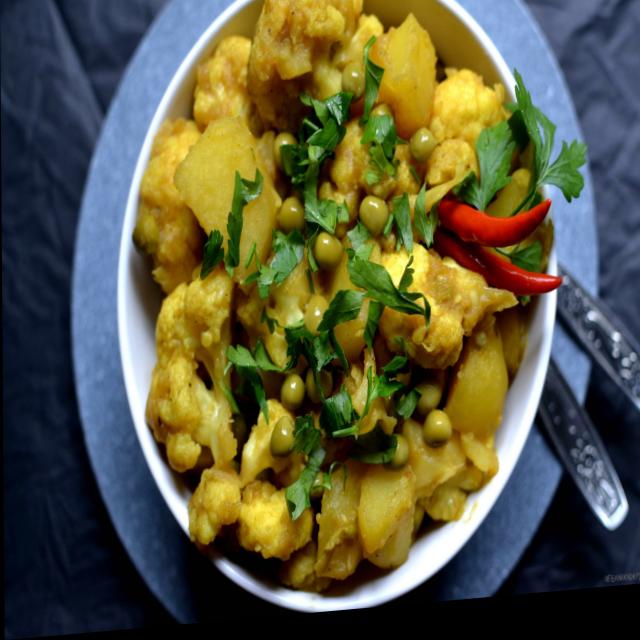
Dish: aloo_gobi